Charles Williams (British writer)

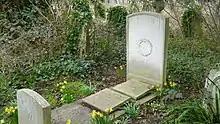
Williams's grave at Holywell Cemetery in Oxford

In 1917 Williams married his first sweetheart, Florence Conway, following a long courtship during which he presented her with a sonnet sequence that would later become his first published book of poetry, "The Silver Stair". Their son Michael was born in 1922.